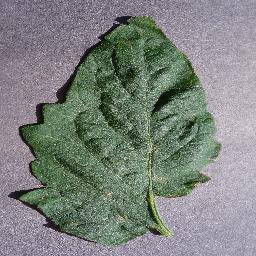
Label: Tomato___Target_Spot